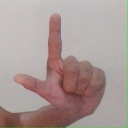
अक्षर: ल